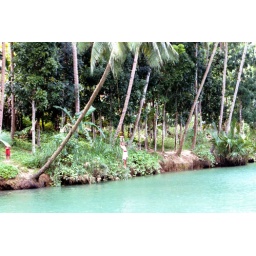
Young boy swinging over the river